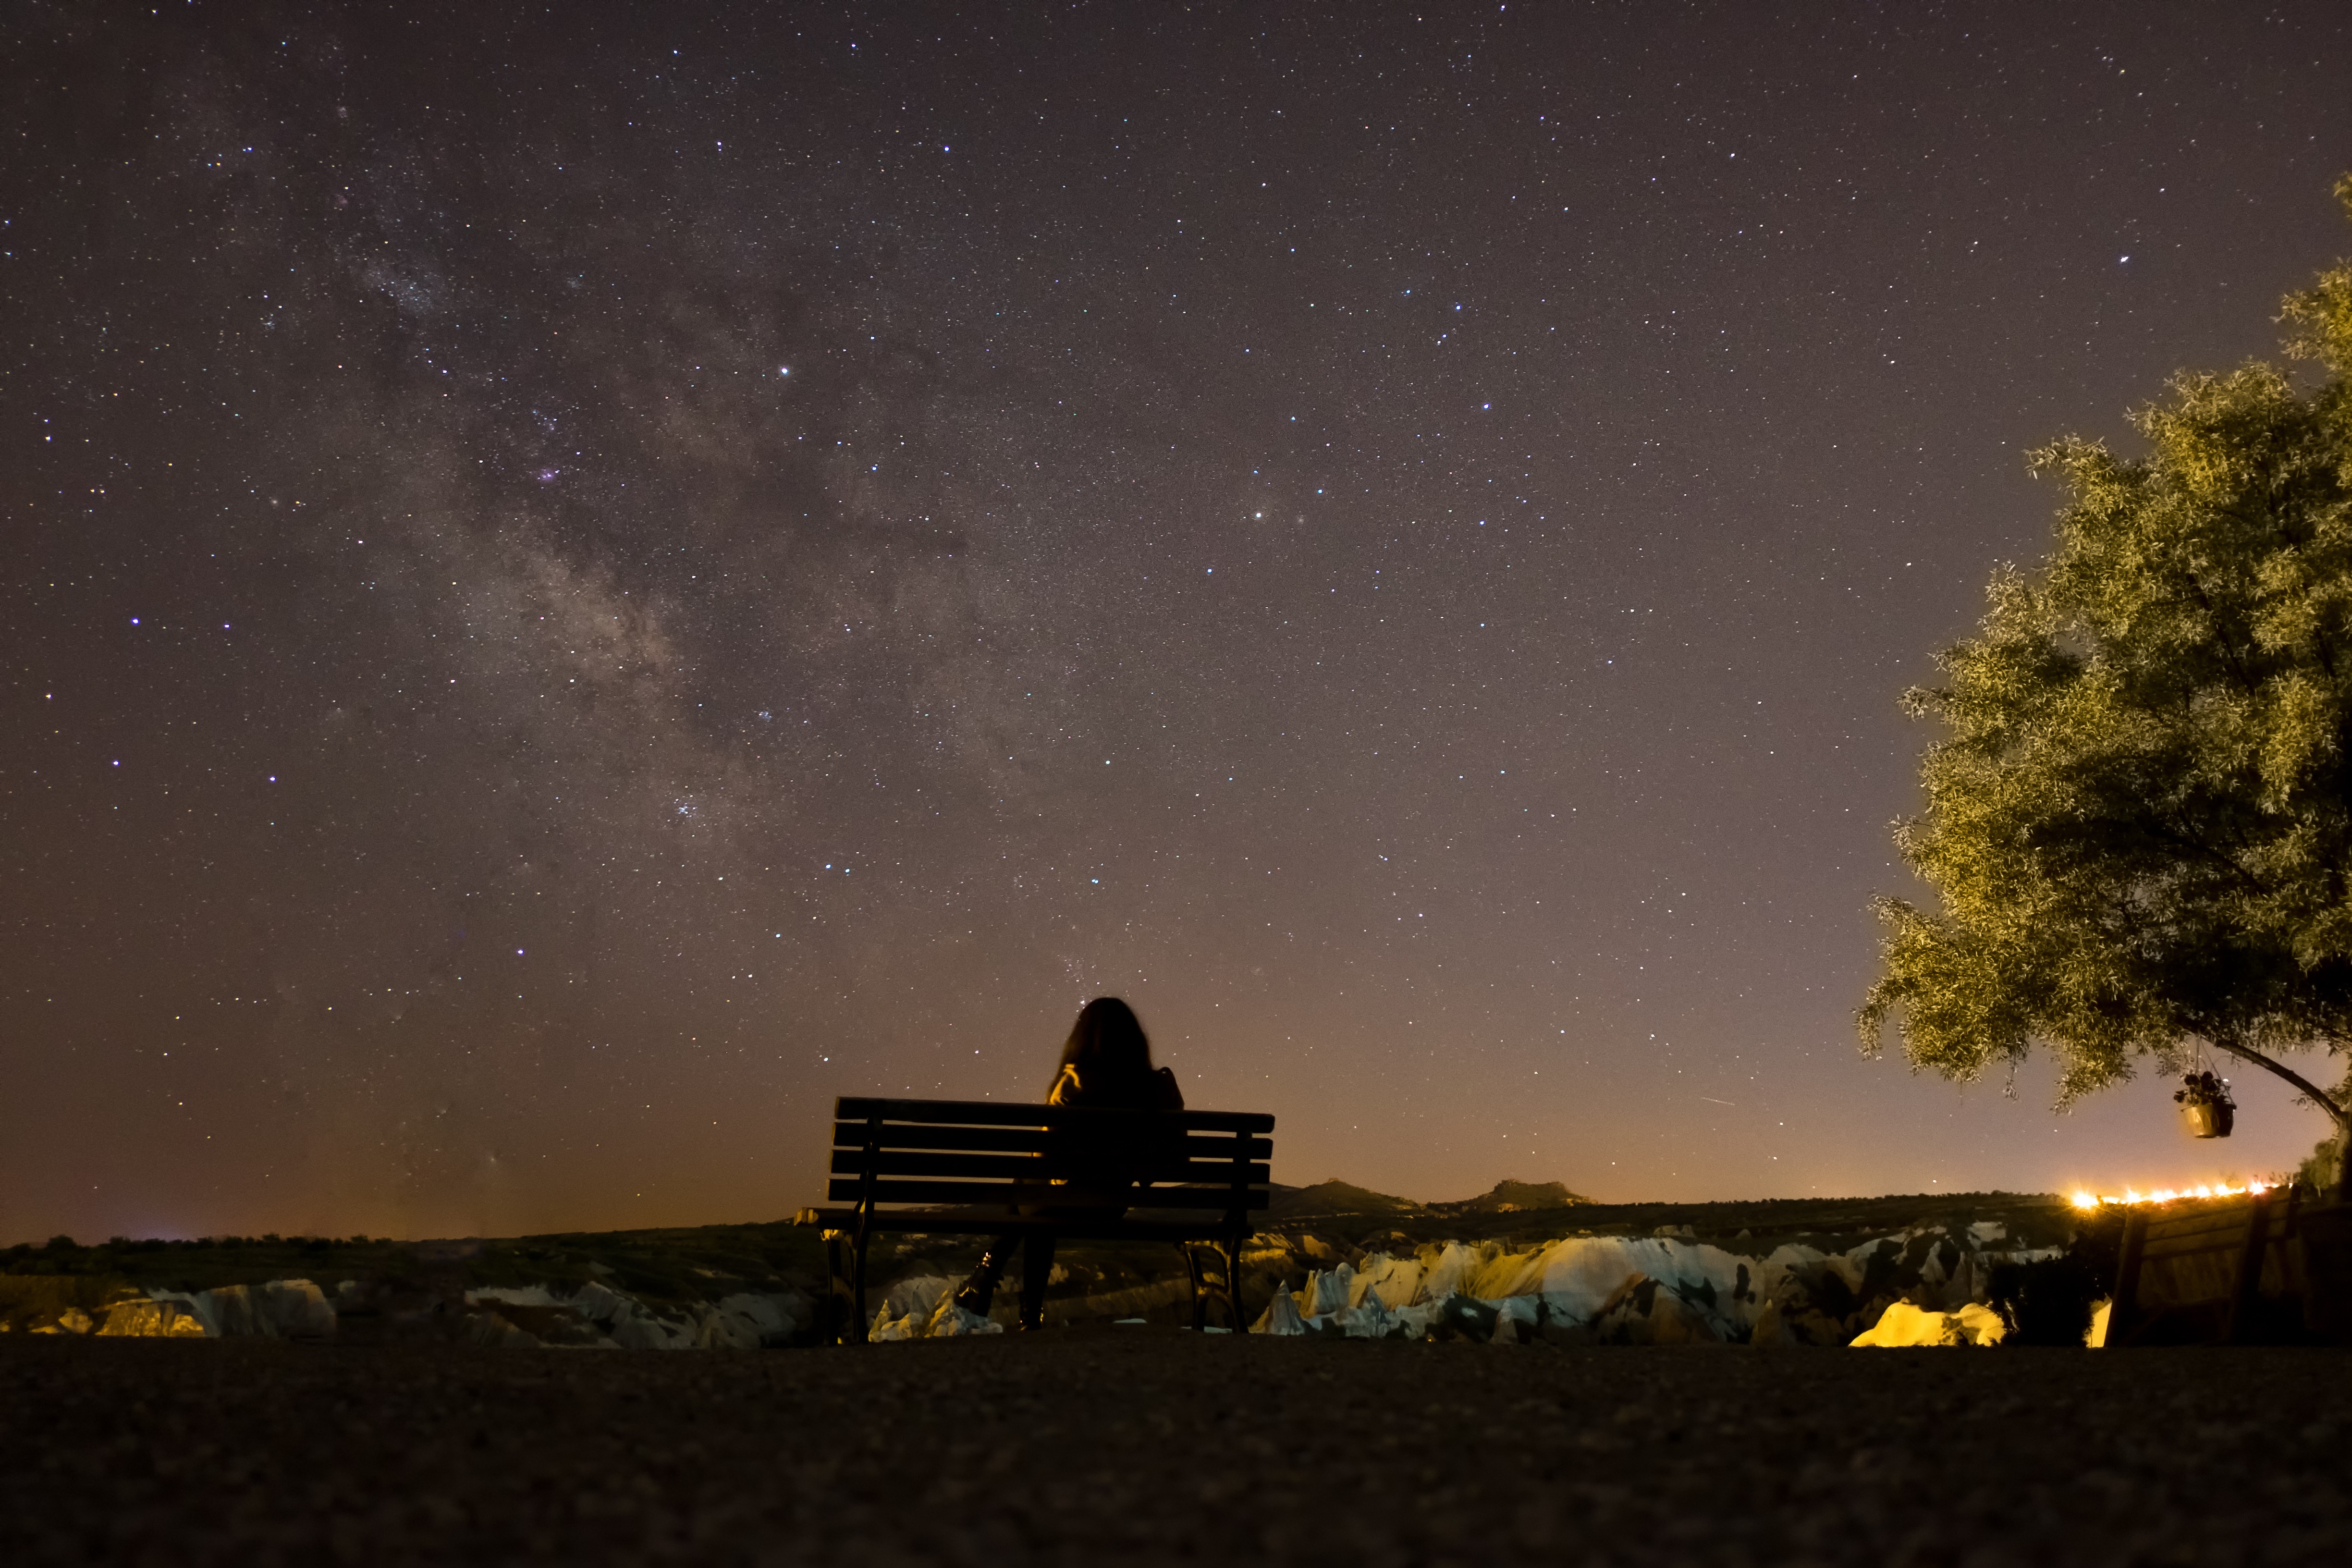
landscape, tree, nature, cloud, sky, night, star, milky way, dawn, atmosphere, evening, space, darkness, galaxy, outer space, astronomy, midnight, phenomenon, astronomical object, meteorological phenomenon, atmosphere of earth, geological phenomenon